The Newsreel

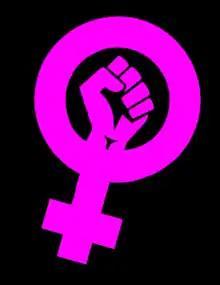
"Newsreel" produced some of the first films in feminism's second-wave

"Black Panther" also known as "Off the Pig" was one of "Newsreel’s" most distributed and well known early films. It was one of the first films made about the BPP, and documents their early leadership, as well as the group's philosophy and activities. It contains interviews with Huey P. Newton, the Party's Minister of Defense, from his prison cell, and with Eldridge Cleaver, the Minister of Information. It also shows scenes at rallies and demonstrations, and a reading of the Party's 10 Point Program by Bobby Seale, as well as footage of the results of the police attack on the Los Angeles Chapter's headquarters. The film ends in Newsreel's explosive style with Seale saying "We're gonna say to the whole damned government, 'Stick 'em up, motherfucker; this is a hold-up!'." This fifteen minute film was Newsreel's nineteenth and was released in late 1968.